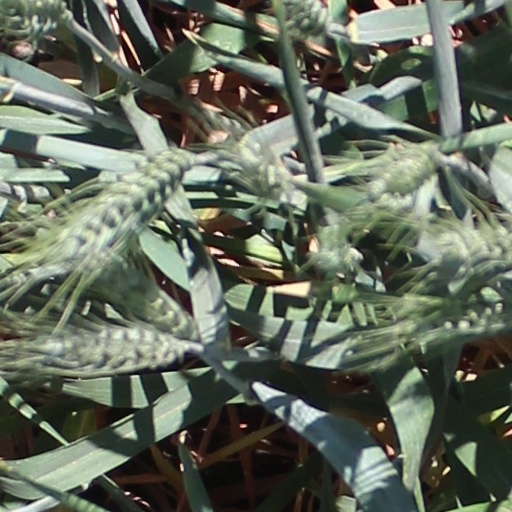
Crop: wheat